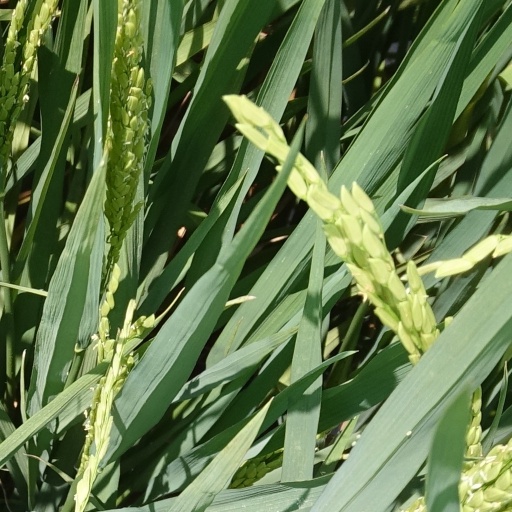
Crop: rice